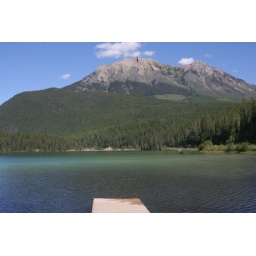
Alces lake in white swan park